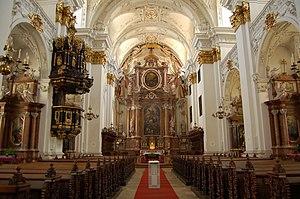
Ecce sacerdos magnus, WAB 13, est une mise en musique de l'antienne du même nom par Anton Bruckner en 1885.